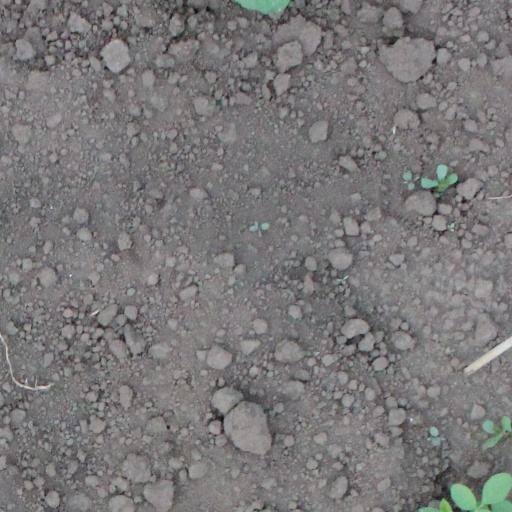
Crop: soybean